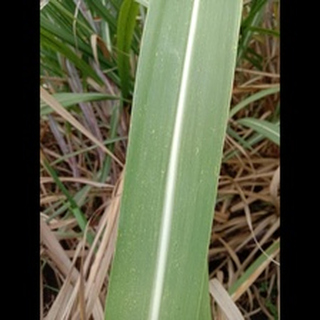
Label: sugarcane_mosaic